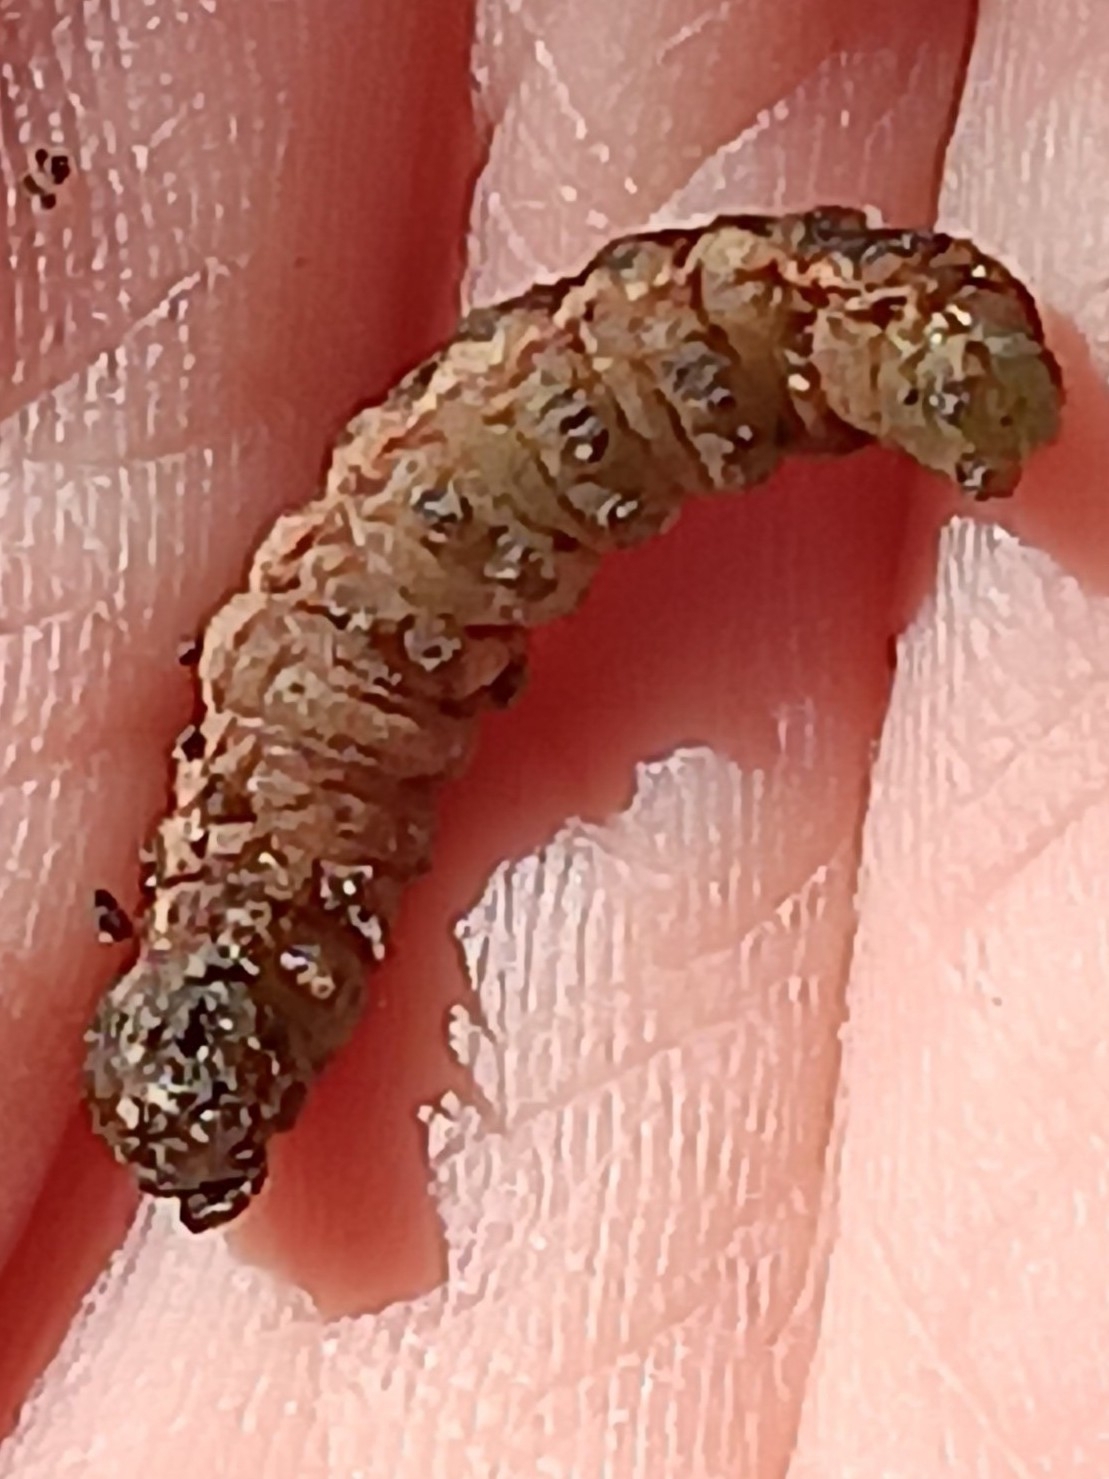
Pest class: cutworms